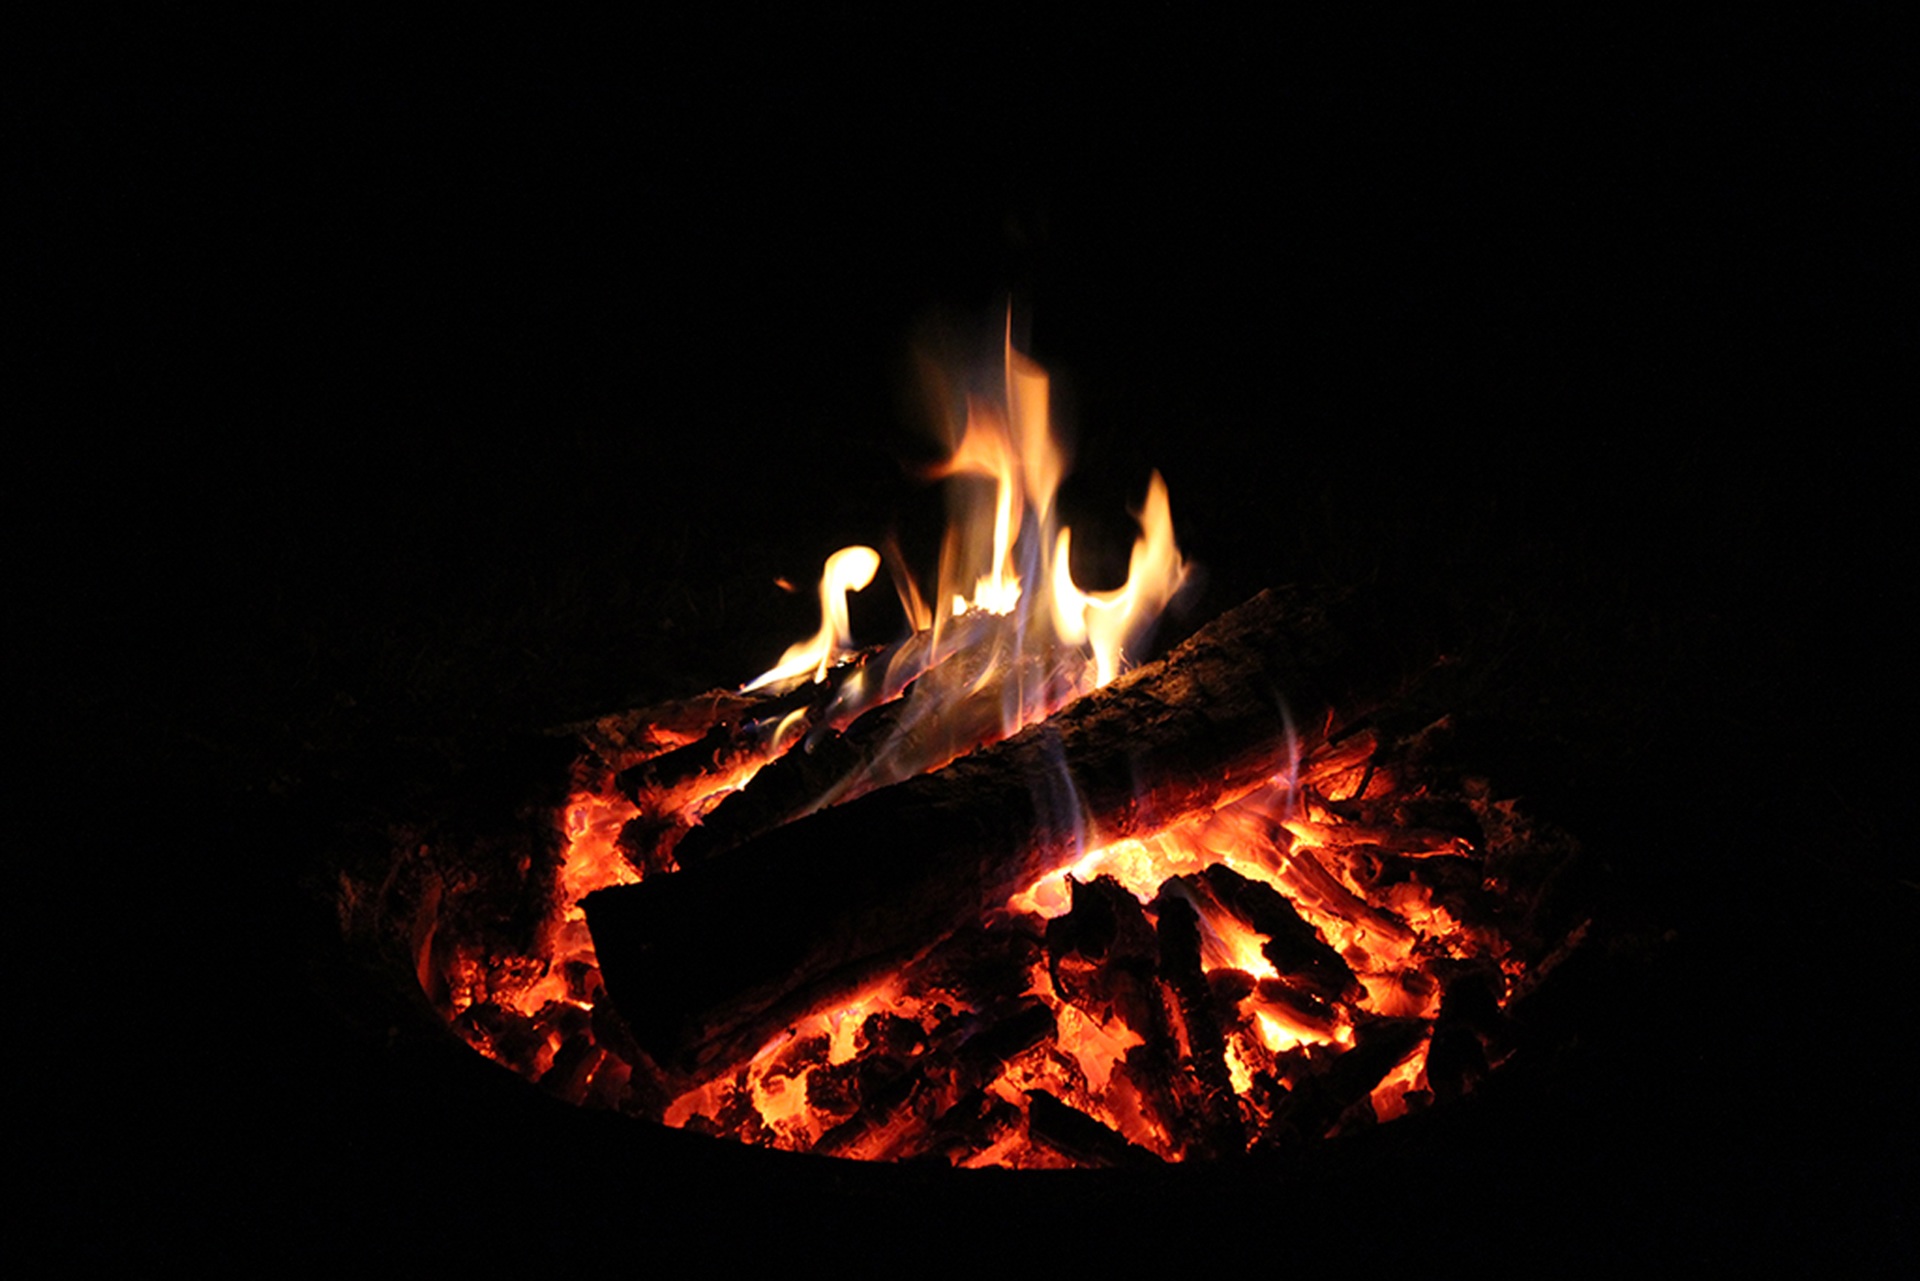
flame, fire, darkness, campfire, bonfire, wood fire, blaze flame